Deep-sea wood

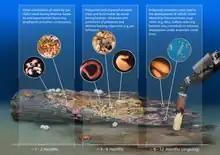
Image showing the succession of organisms as time goes on.

Deep-sea wood is the term for wood which sinks to the ocean floor. These wood-falls develop deep sea ecosystems. Deep-sea wood supports unique forms of deep sea community life including chemo-synthetic bacteria. Sources of carbon for these deep sea ecosystems are not limited to sunken wood, but also include kelp and the remains of whales. Much of what is known about deep-sea wood is obtained from experiments by marine biologists, in which wood is forced to the bottom of the ocean for a set amount of time and is then collected later for sampling.